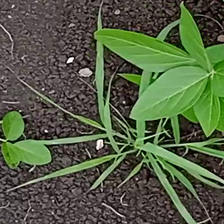
Weed species: Digitaria_SP_(Digitaria Sanguinalis )